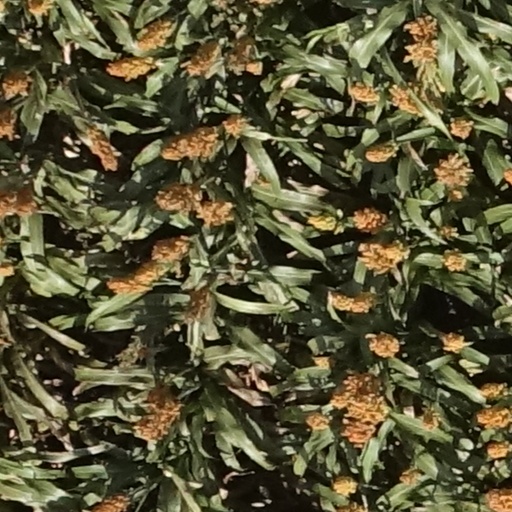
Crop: sorghum